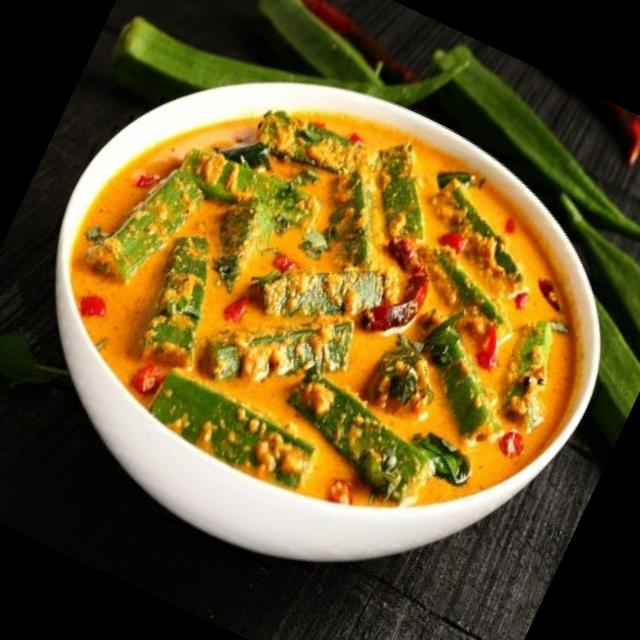
Dish: bhindi_masala